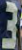
Number: 3